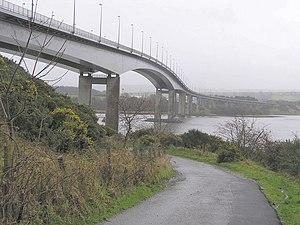
Cette liste de ponts du Royaume-Uni recense les ponts les plus remarquables du fait de leurs caractéristiques dimensionnelles ou de leur intérêt architectural ou historique en Angleterre, en Écosse, au Pays de Galles et en Irlande du Nord.